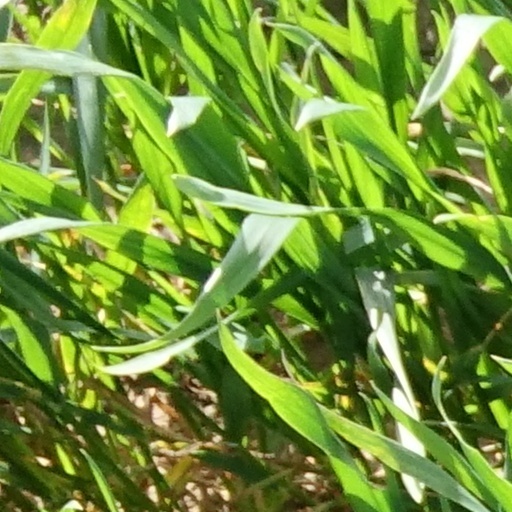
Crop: wheat